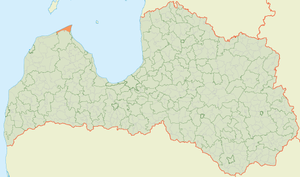
Kolkas pagasts
Kolkas pagasts' placering i Letland
Kolkas pagasts er en territorial enhed i Dundagas novads i Letland. Pagasten etableredes i 1945, havde 1.120 indbyggere i 2010 og 966 indbyggere i 2016 og omfatter et areal på 116,90 kvadratkilometer. Hovedbyen i pagasten er Kolka.